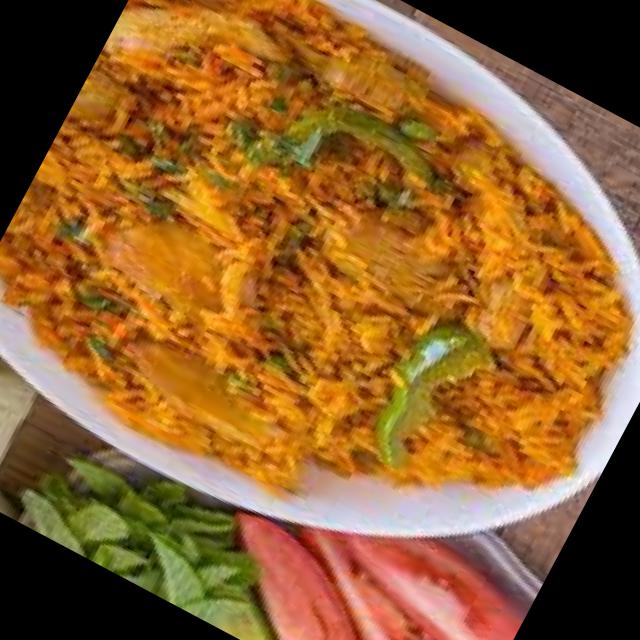
Dish: biryani